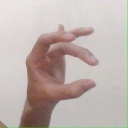
अक्षर: ओ